Seymour Railway Heritage Centre

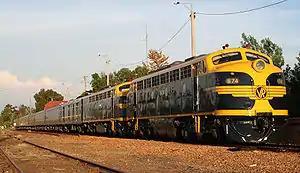

The Seymour Railway Heritage Centre (SRHC) is a railway preservation group based in Seymour, Victoria, Australia. The volunteer non-profit incorporated association was established in 1983 as the Seymour Loco Steam Preservation Group to restore and preserve locomotives and rolling stock as used on the railways of Victoria.